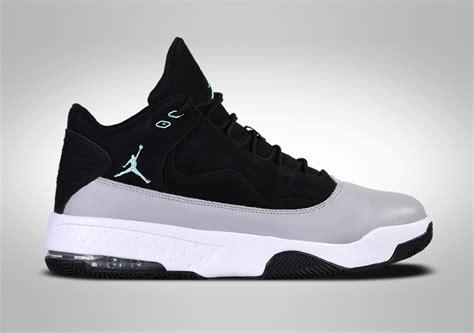
Brand: Jordan
Model: Max Aura 2